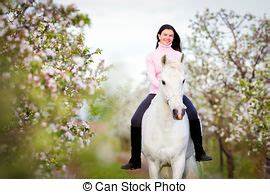
Label: cavallo